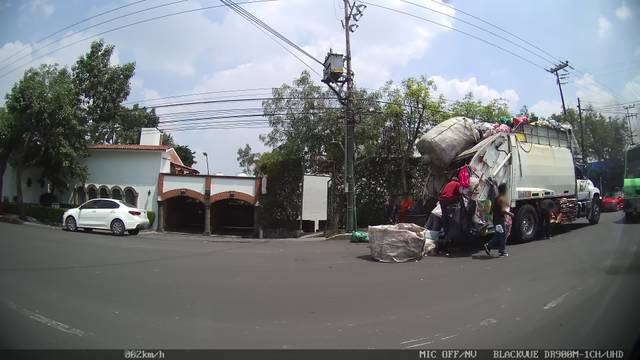
Region: Mexico
Coordinates: 19.361, -99.226